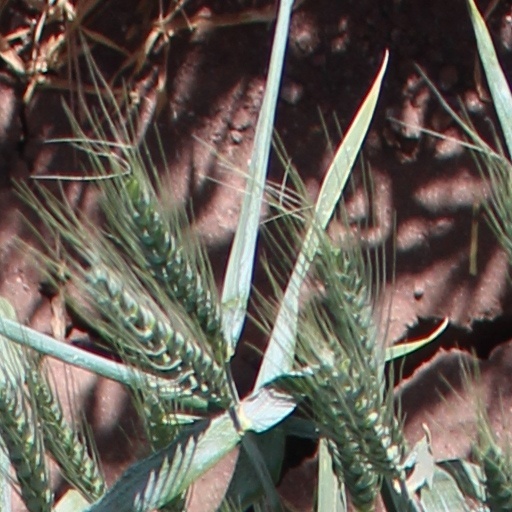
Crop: wheat